Civitas Tungrorum

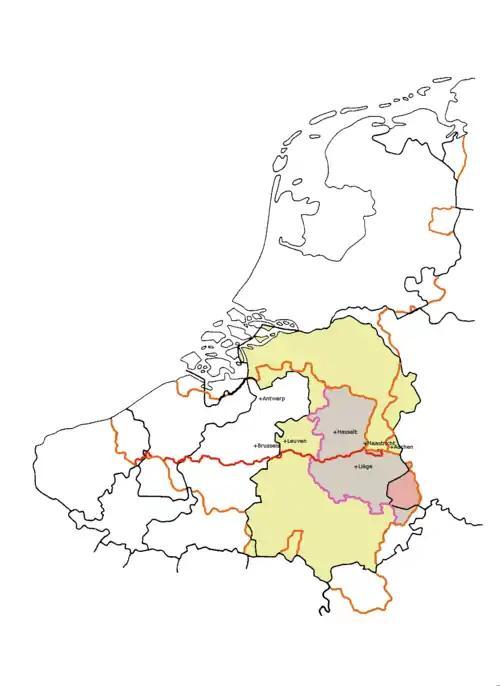
This map shows the old Diocese of Liège (in yellow) which evolved from the "Civitas Tungrorum" and probably had similar boundaries. The modern Belgian provinces of Liège and Limburg are also shown. The red boundary that separates them is the modern language border between Dutch and French. The orange lines are modern national borders.

The Civitas Tungrorum was a large Roman administrative district dominating what is now eastern Belgium and the southern Netherlands. In the early days of the Roman Empire it was in the province of Gallia Belgica, but it later joined the neighbouring lower Rhine River border districts, within the province of Germania Inferior. Its capital was "Aduatuca Tungrorum", now Tongeren.